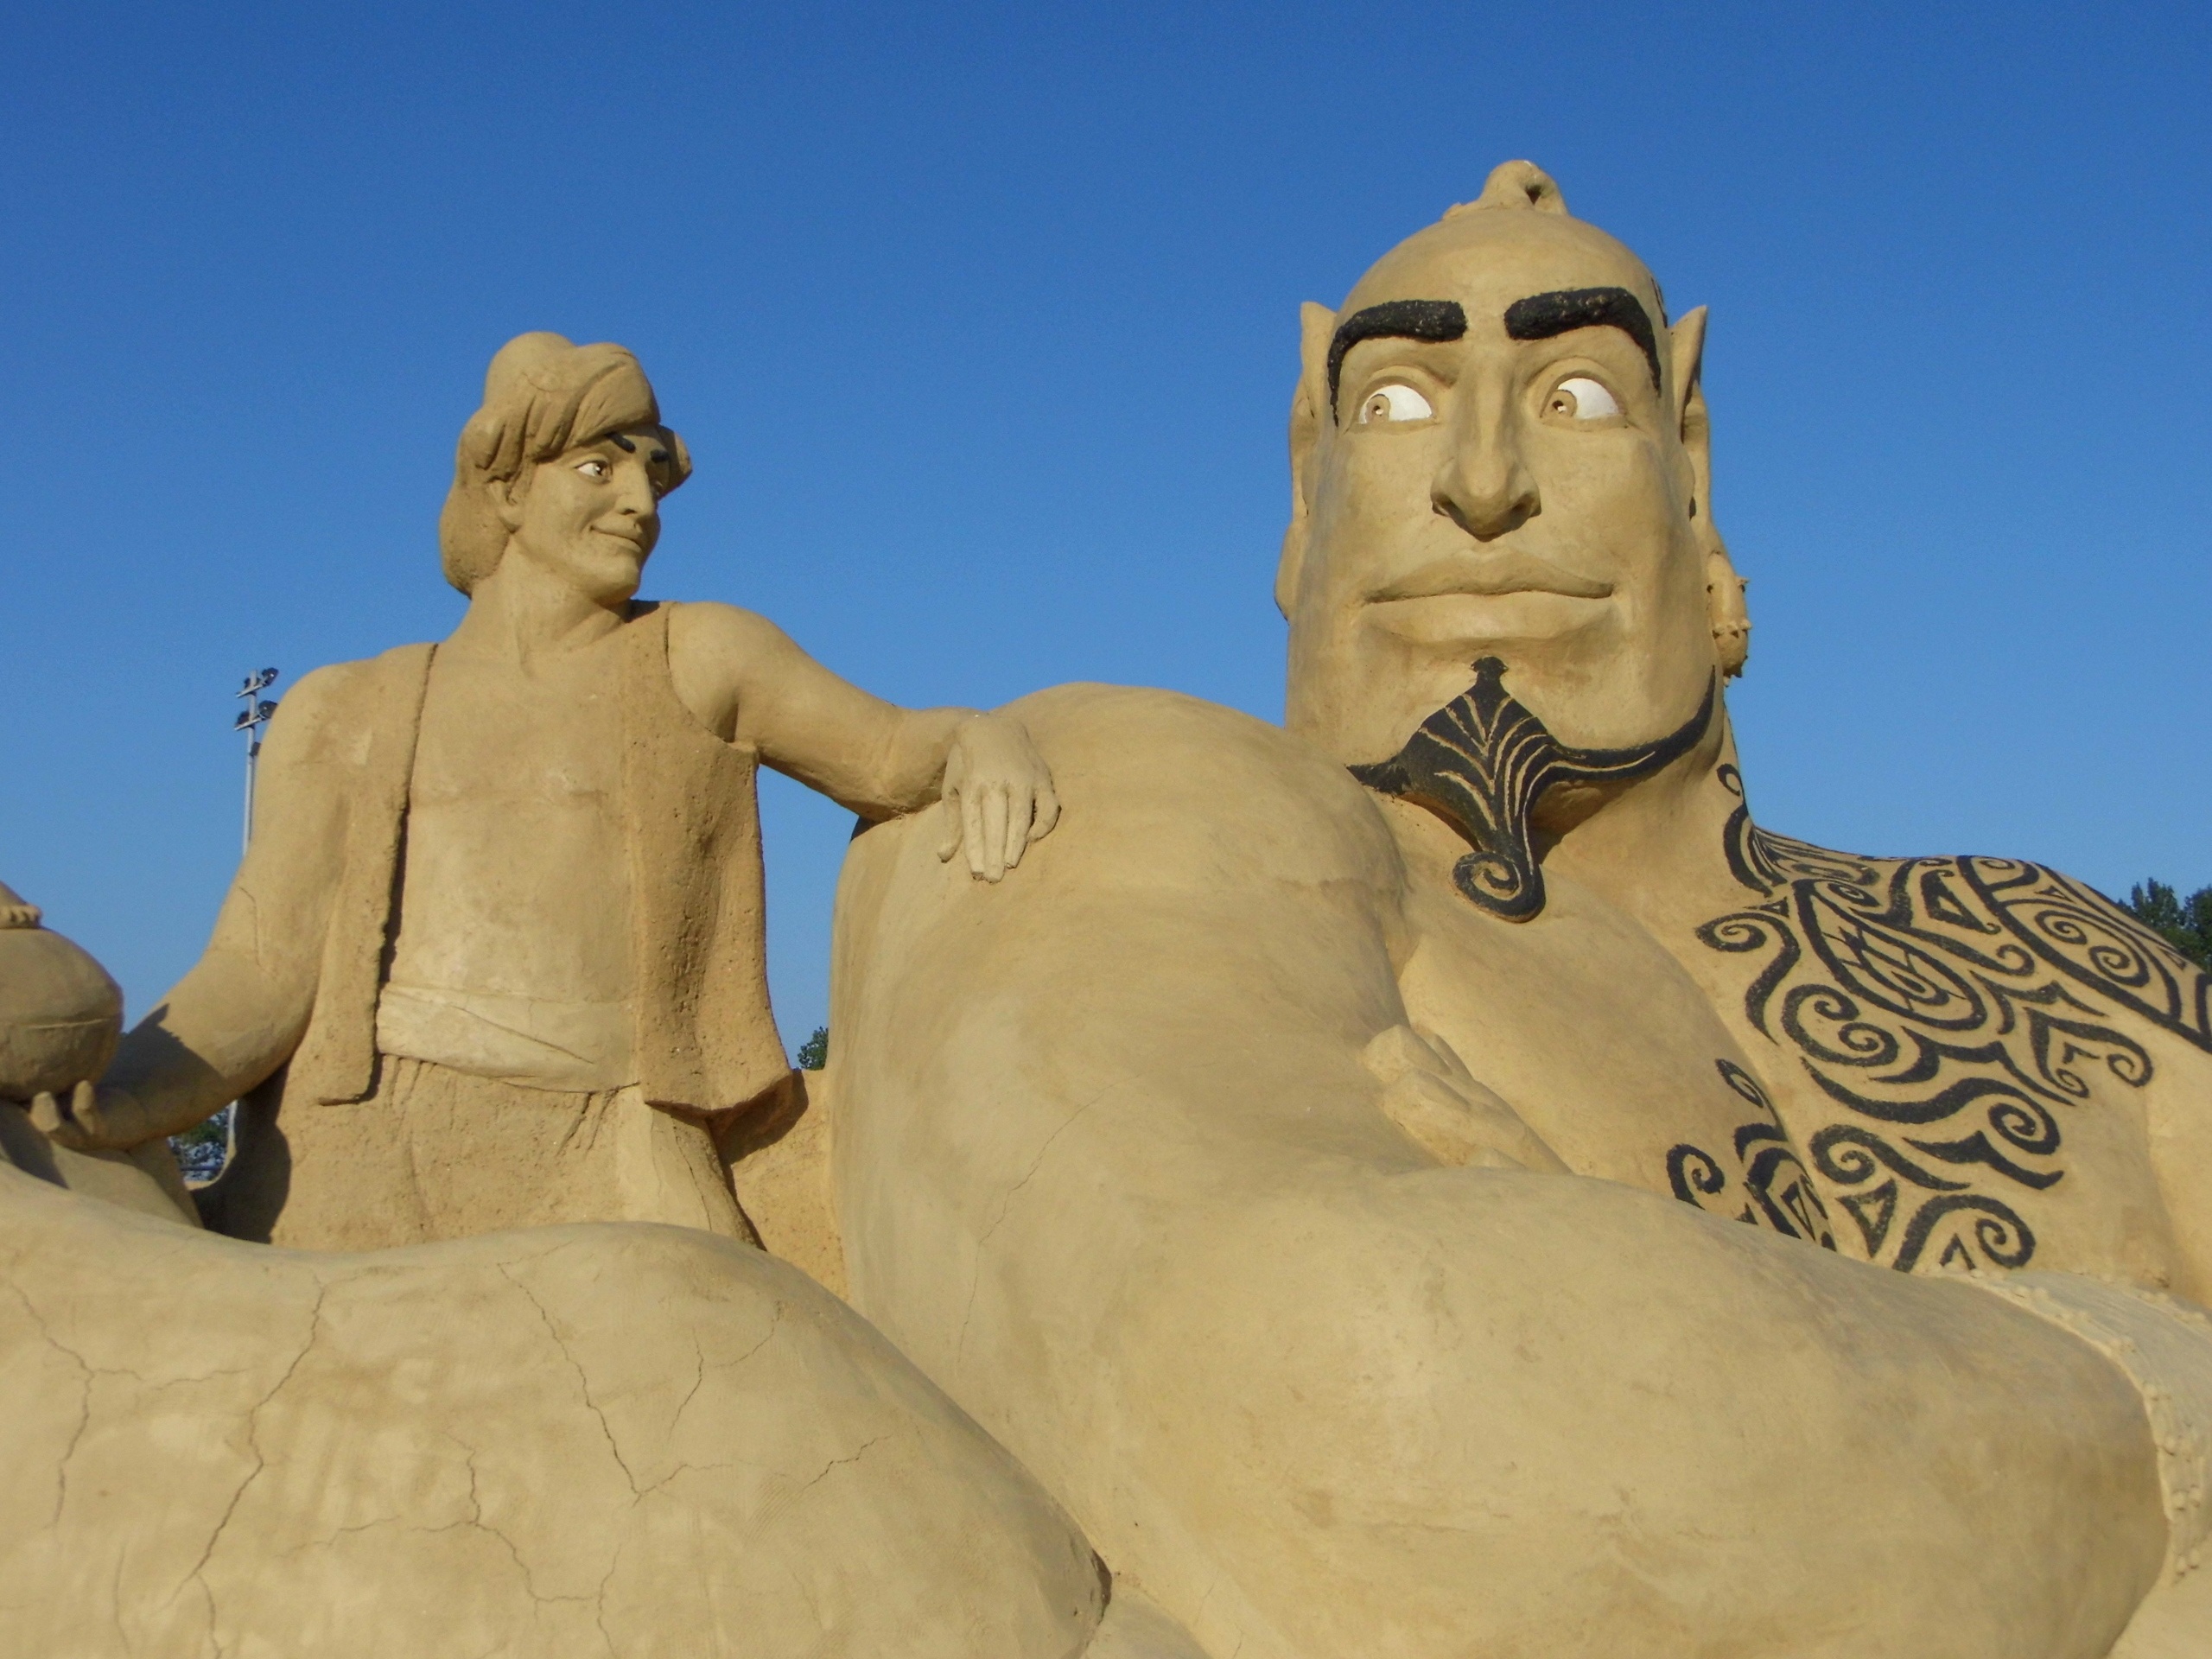
sand, monument, statue, material, sculpture, art, festival, temple, carving, burgas, mythology, stone carving, gautama buddha, ancient history, sandy figures, ginny